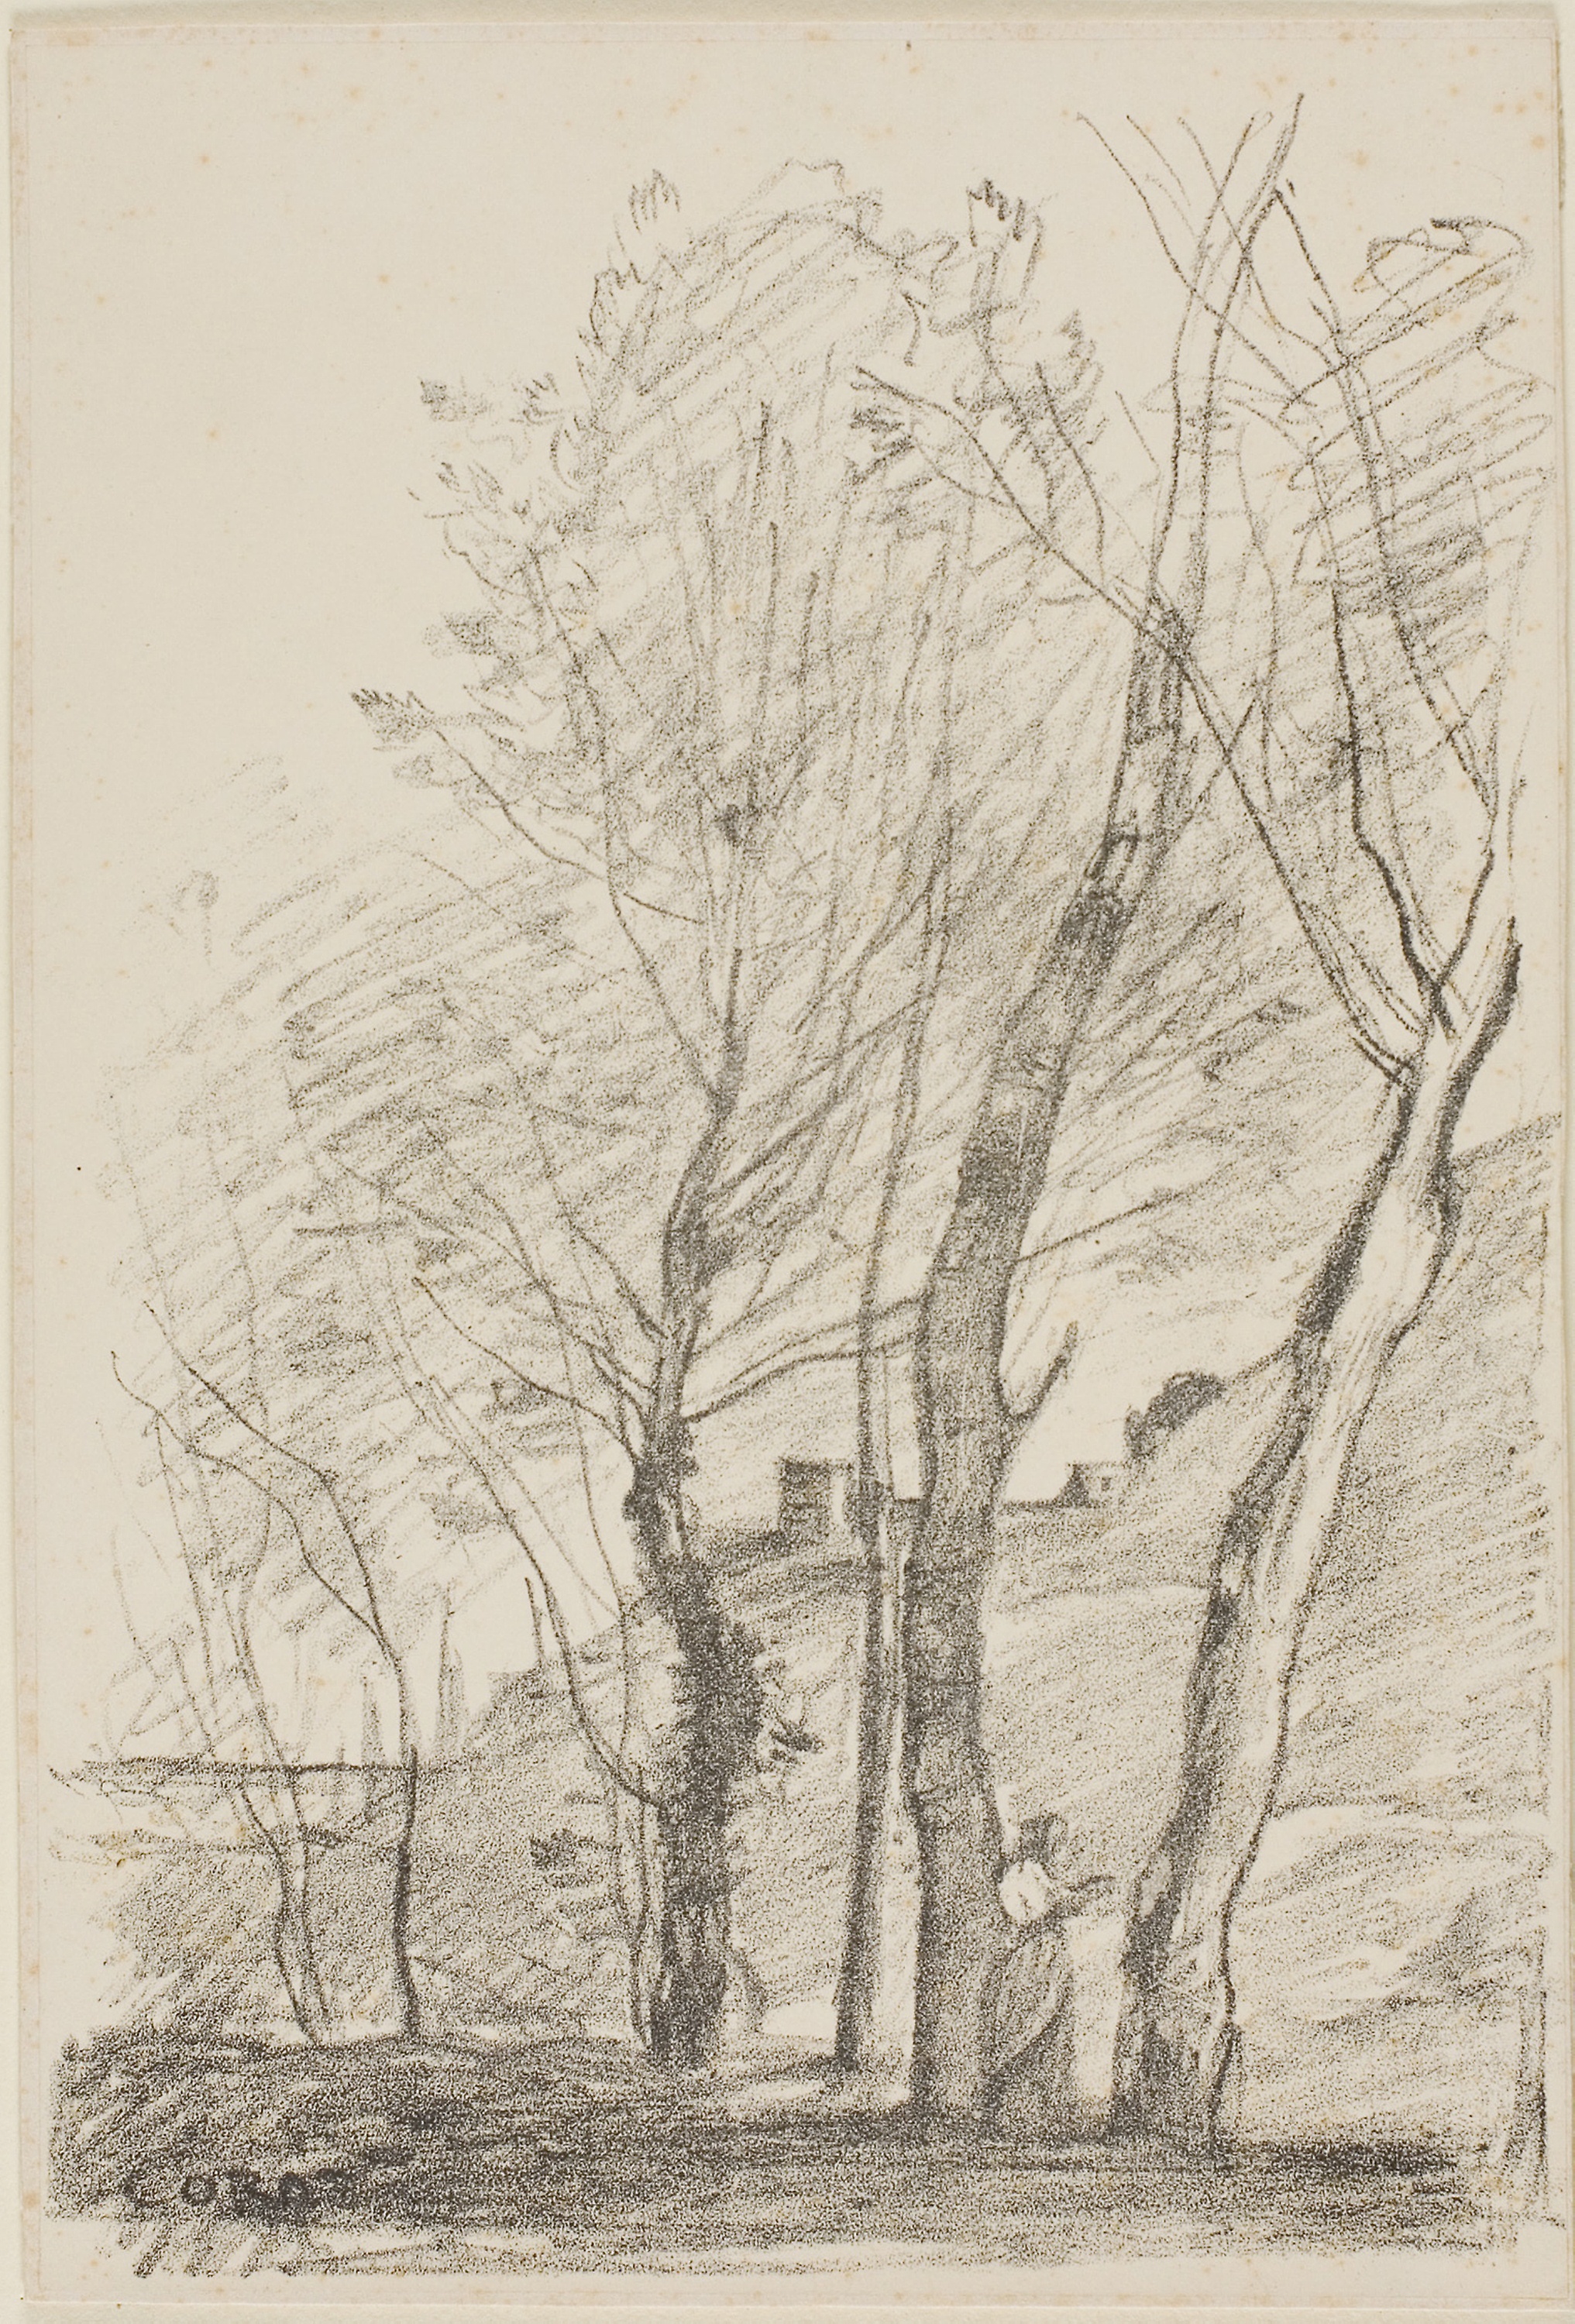
tree, woody plant, branch, sketch, drawing, plant, black and white, flowering plant, artwork, twig, art, visual arts